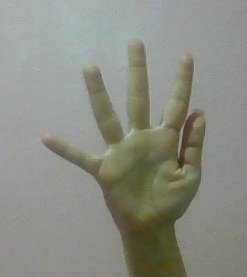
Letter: sheen